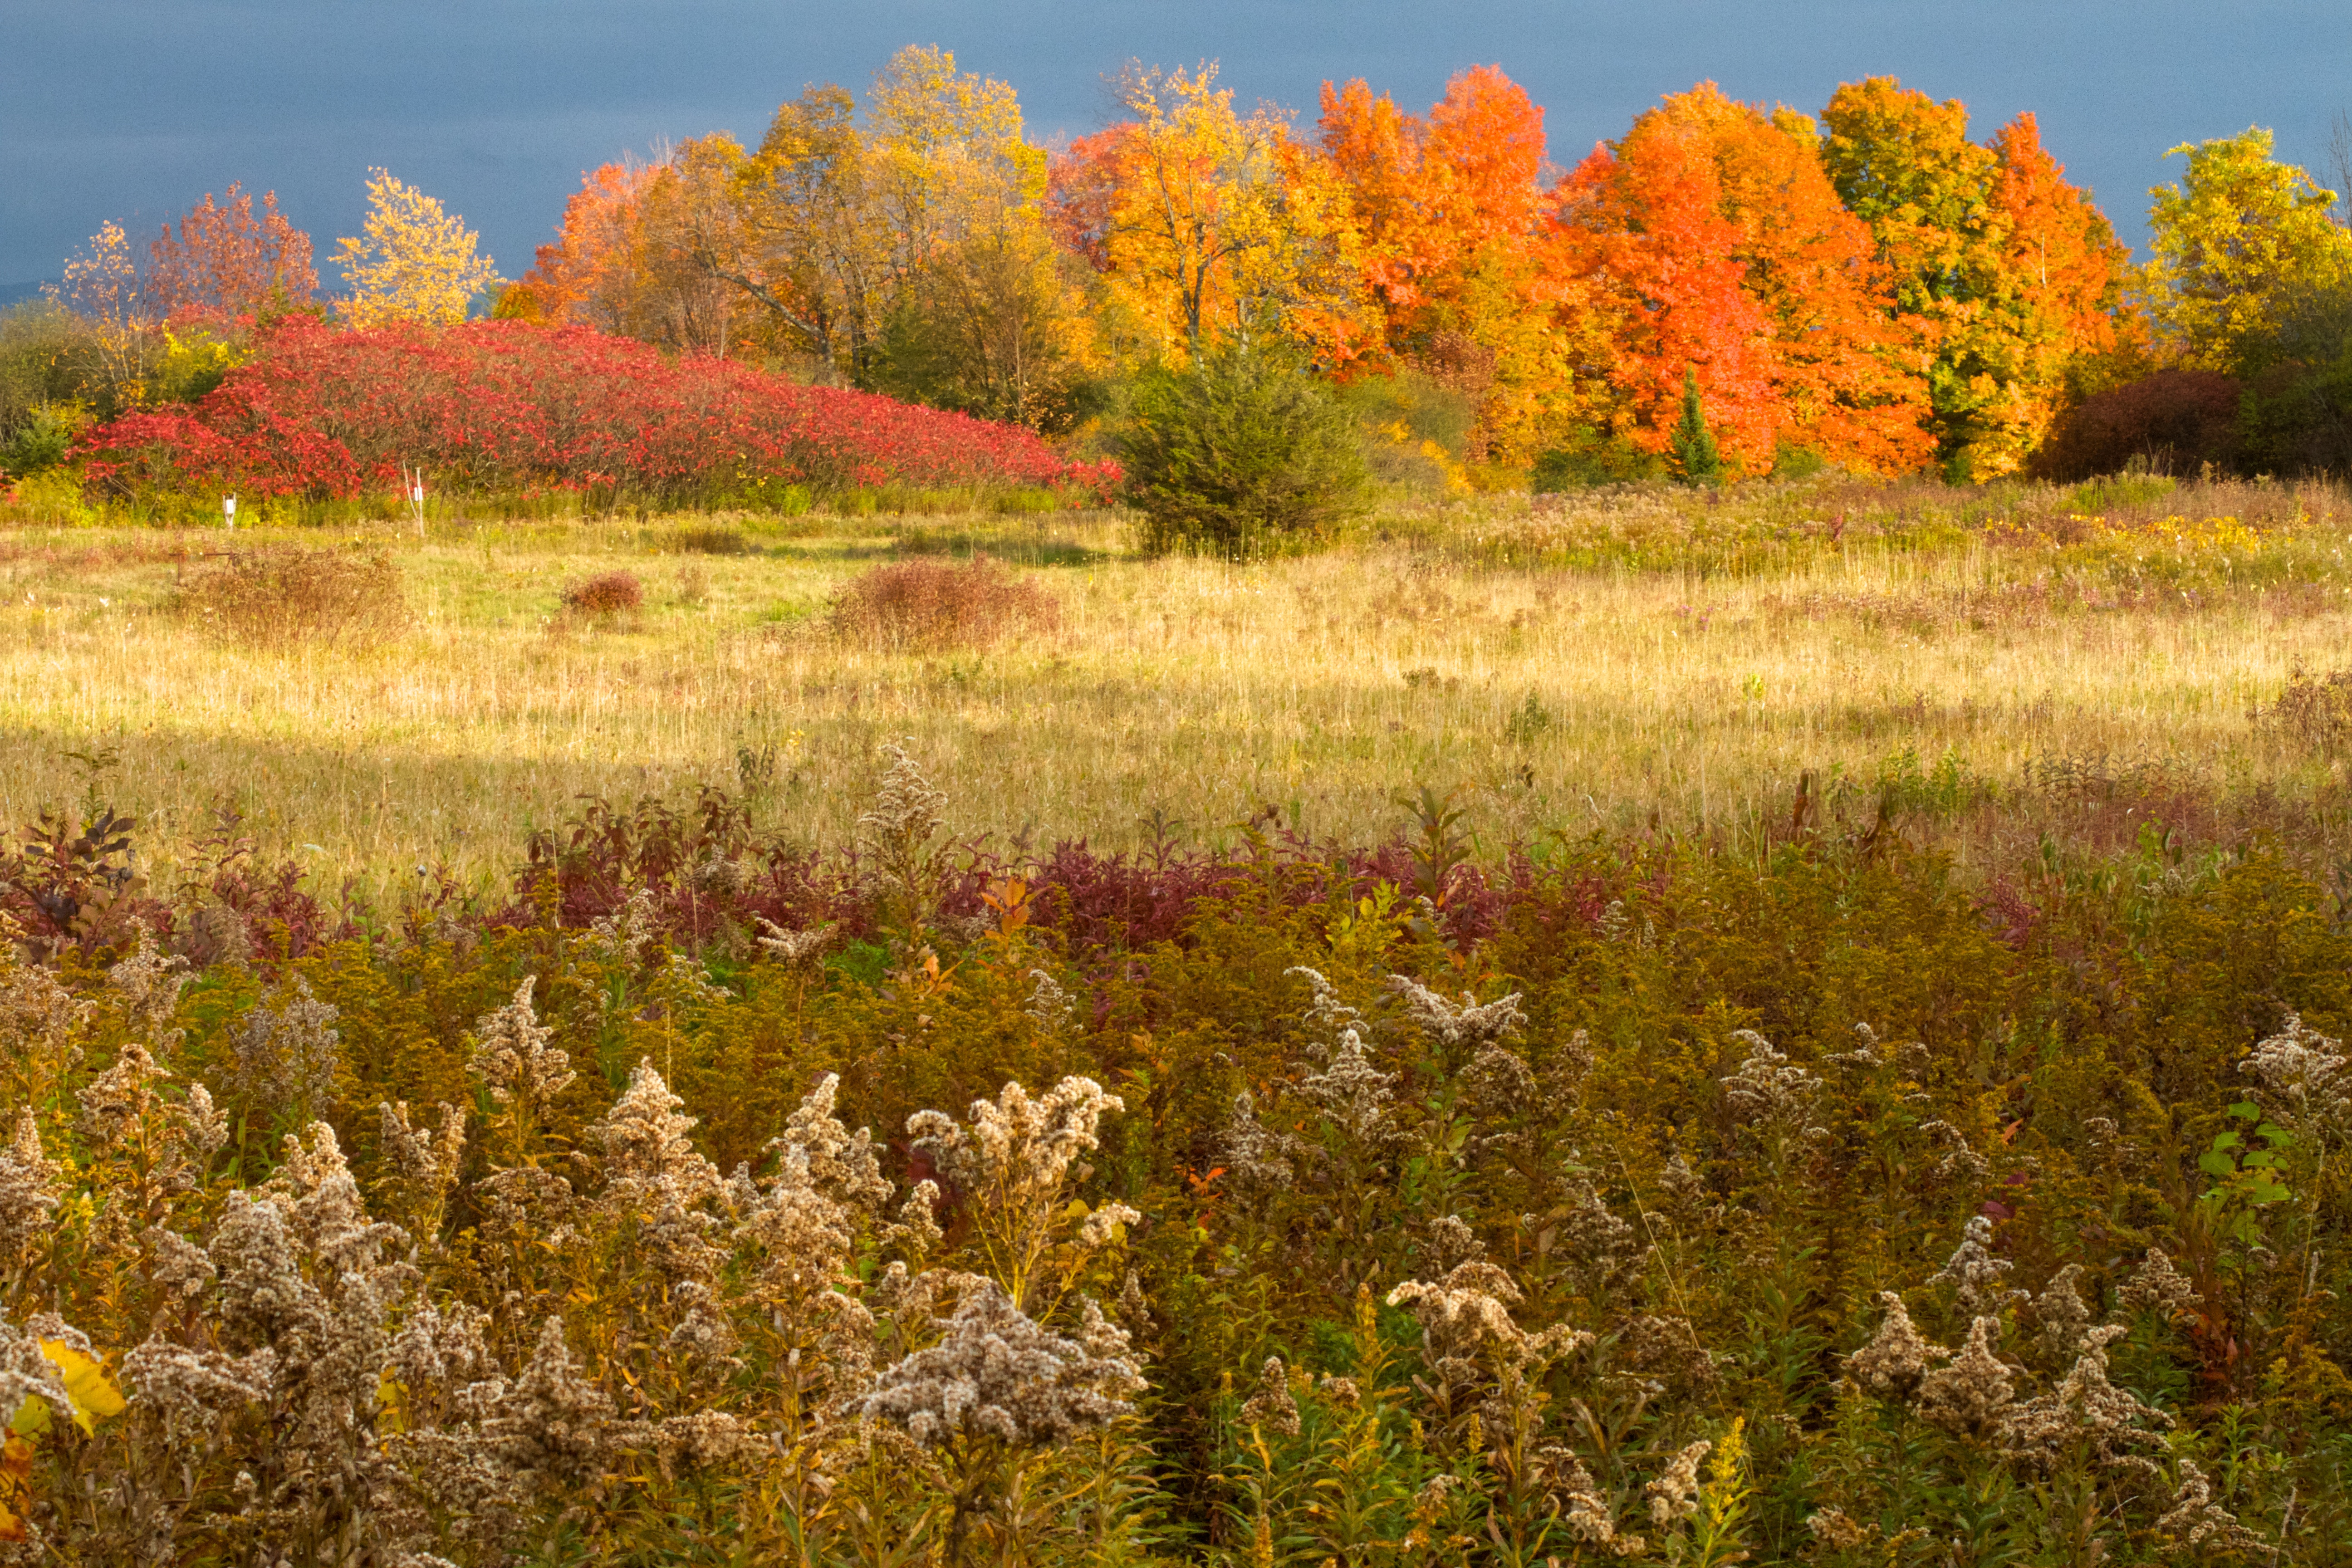
tree, forest, grass, wilderness, mountain, plant, meadow, prairie, leaf, flower, pasture, autumn, flora, season, wildflower, grassland, vegetation, wetland, woodland, habitat, ecosystem, rural area, biome, natural environment, grass family, woody plant